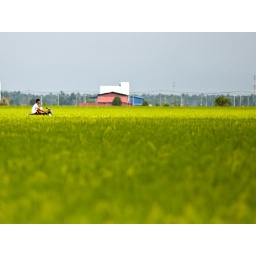
It looks like the motor is a boat in the sea of green paddy